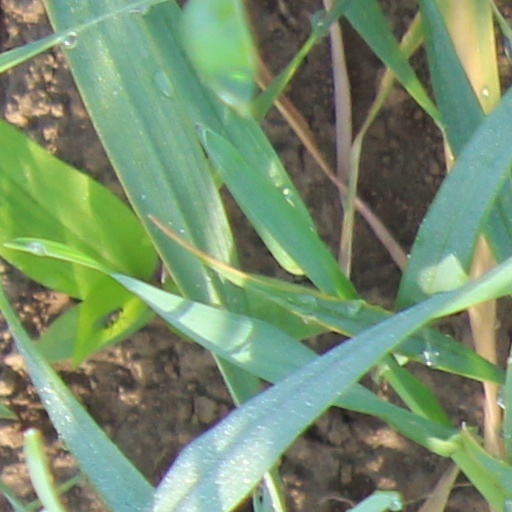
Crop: wheat